Mark 2

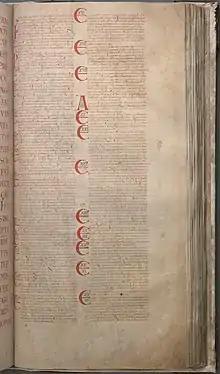
The Latin text of Mark 1:5–5:8 in Codex Gigas (13th century)

Mark 2 is the second chapter of the Gospel of Mark in the New Testament of the Christian Bible. In this chapter, the first arguments between Jesus and other Jewish religious teachers appear. Jesus heals a paralyzed man and forgives his sins, meets with the disreputable Levi and his friends, and argues over the need to fast, and whether or not one can harvest food on Sabbath.